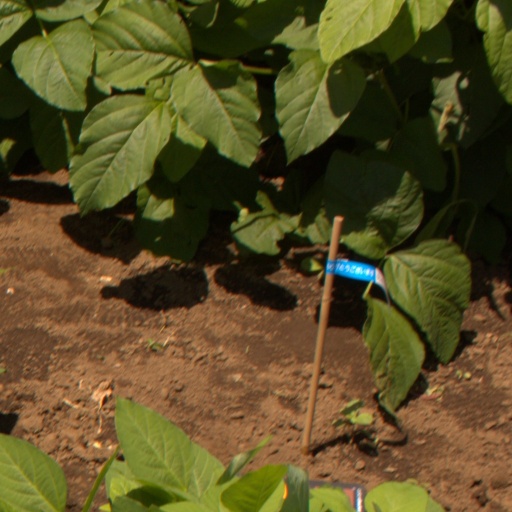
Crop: soybean